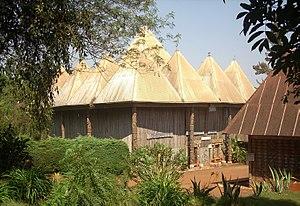
Chefferie - Bafoussam - Case à palabres
Le Palais des Rois Bafoussam est un édifice historique de la ville de Bafoussam, capitale de la Mifi. Il est le siège du Royaume Bafoussam, où réside le chef-supérieur des peuples Bafoussam.